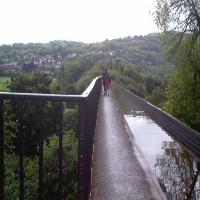
Weather: cloudy or overcast